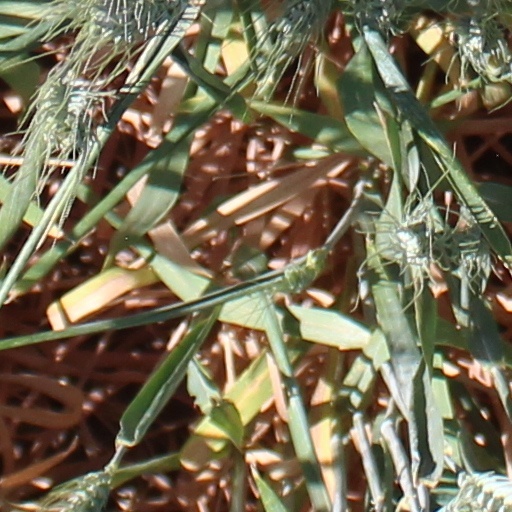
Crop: wheat